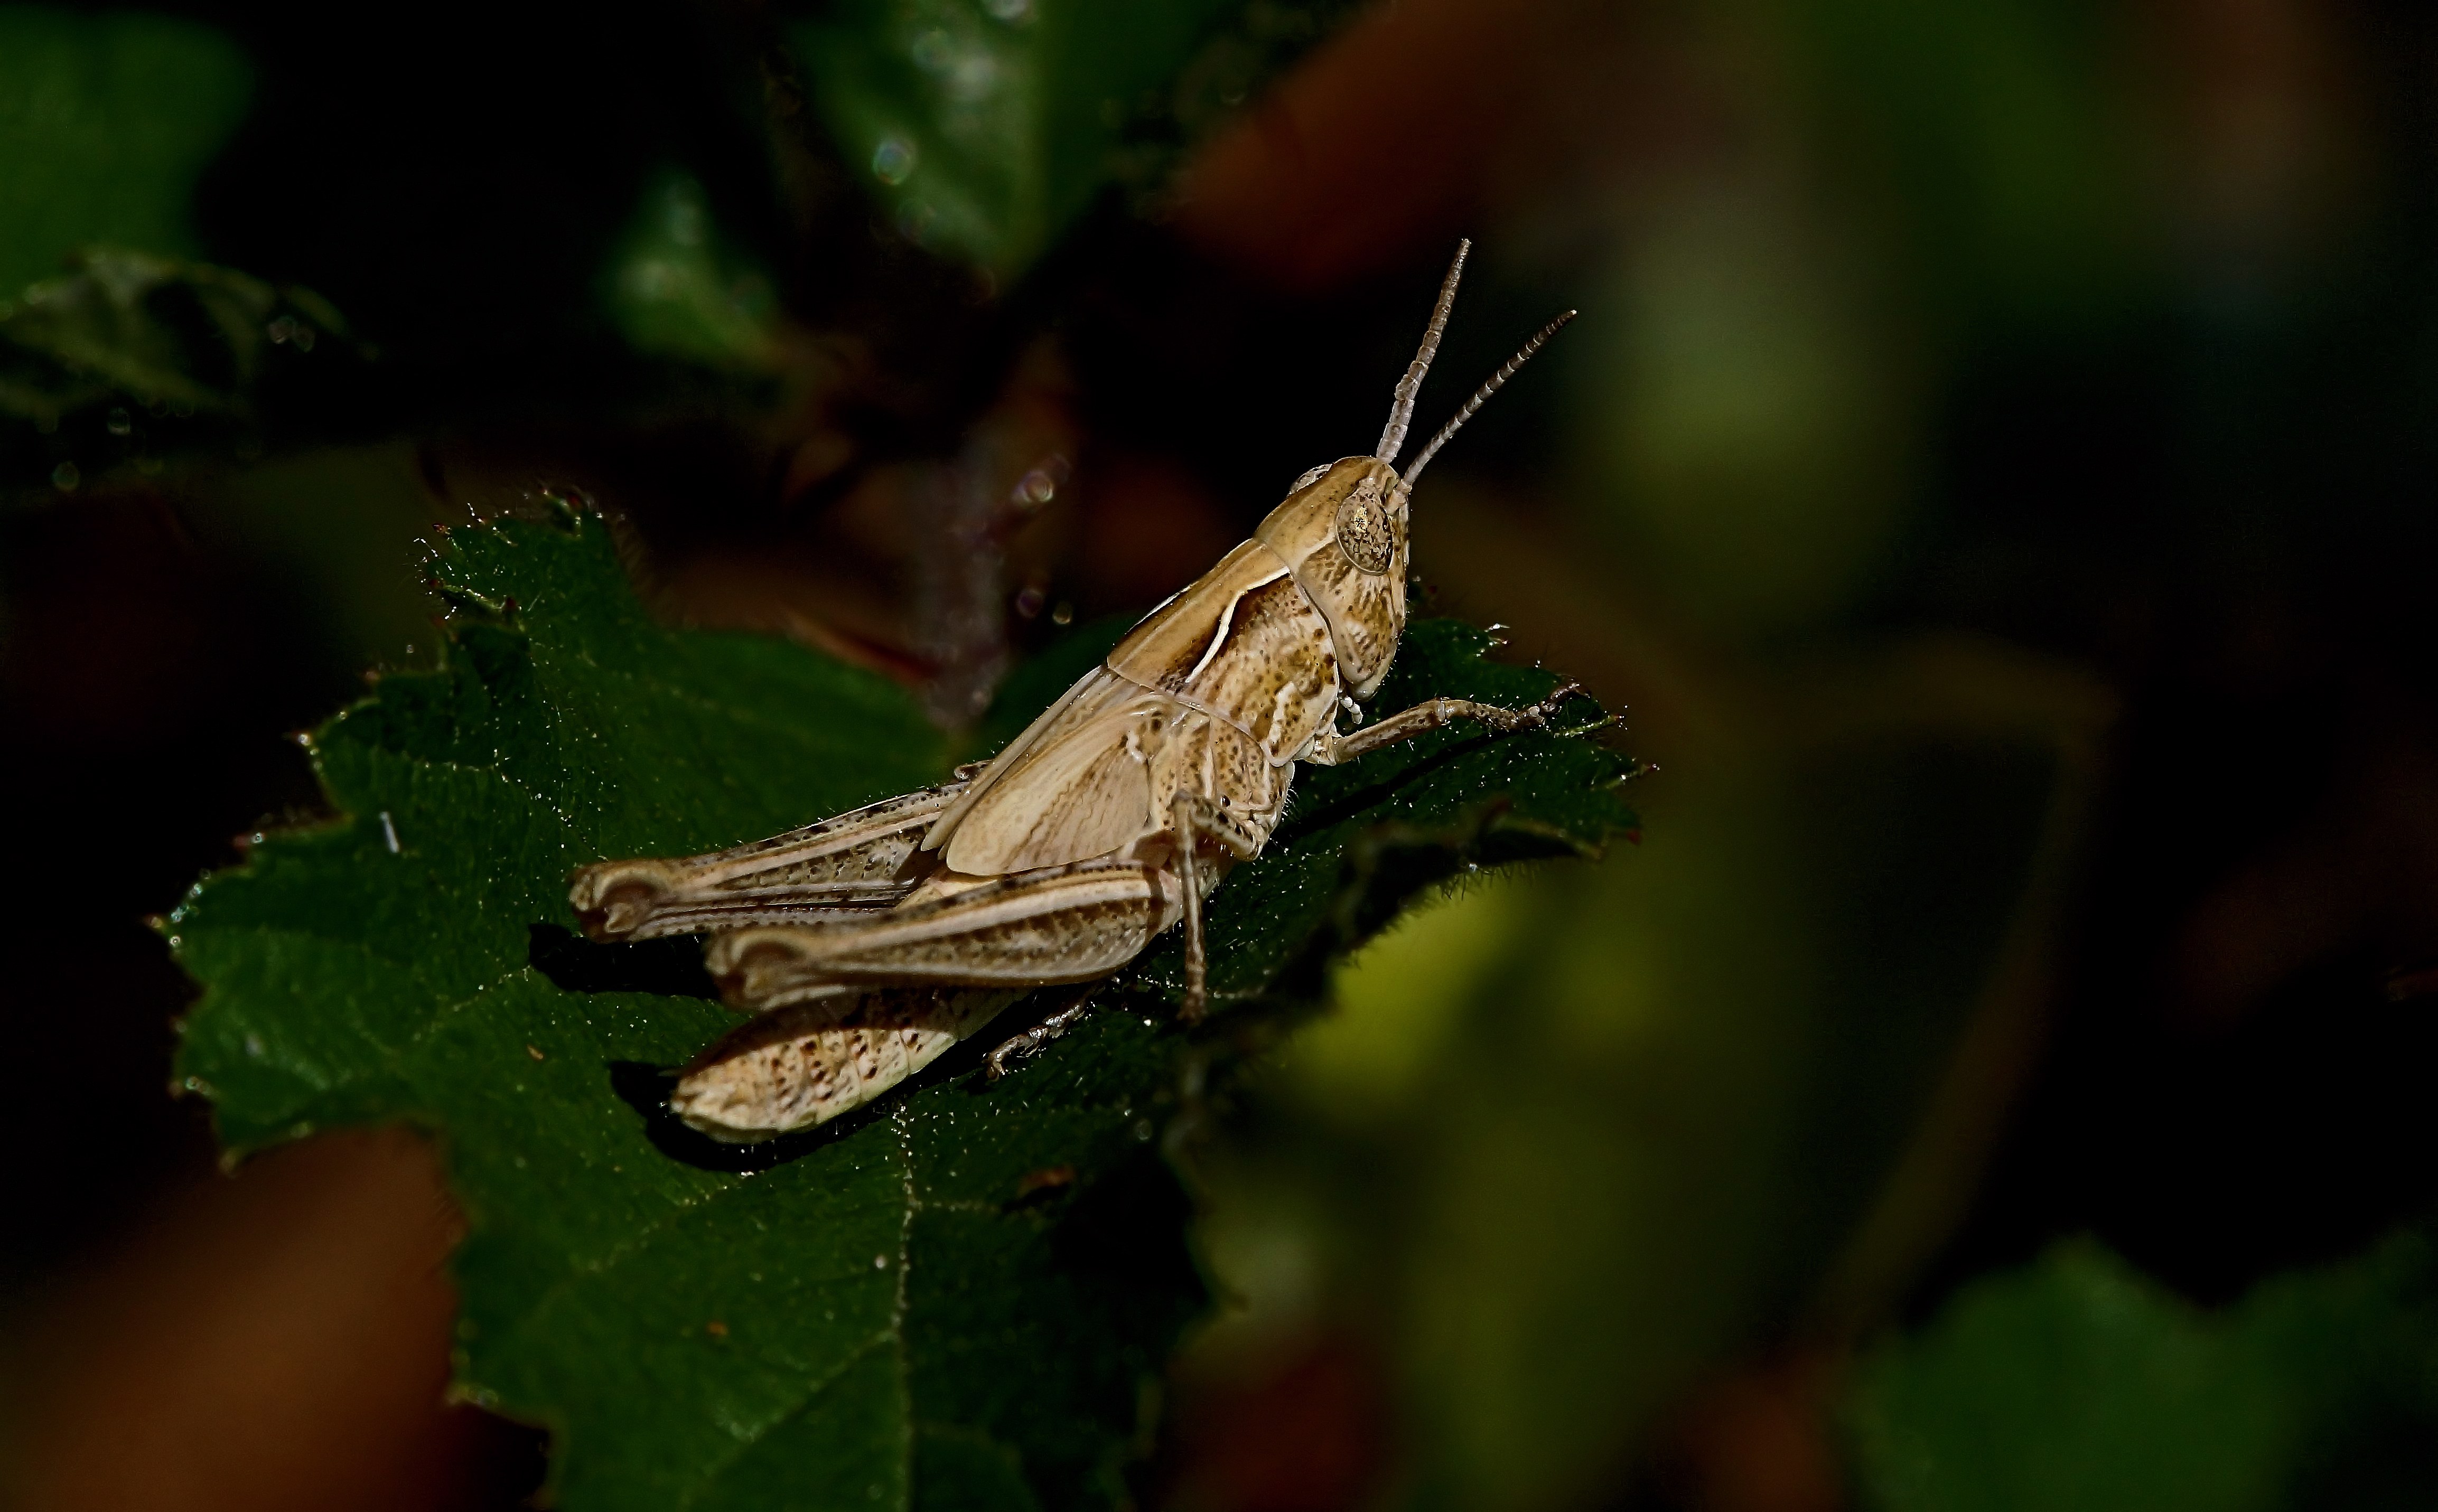
nature, photography, leaf, flower, photo, wildlife, green, insect, macro, moth, butterfly, fauna, invertebrate, close up, animals, naturaleza, a77, grasshopper, g, ggl1, gaby1, xovesphoto, animales, sonya77, gphoto, xelodegalicia, sonya77v, tamron180mmmacro, macro photography, gabrielcoru a, pollinator, moths and butterflies, cricket like insect